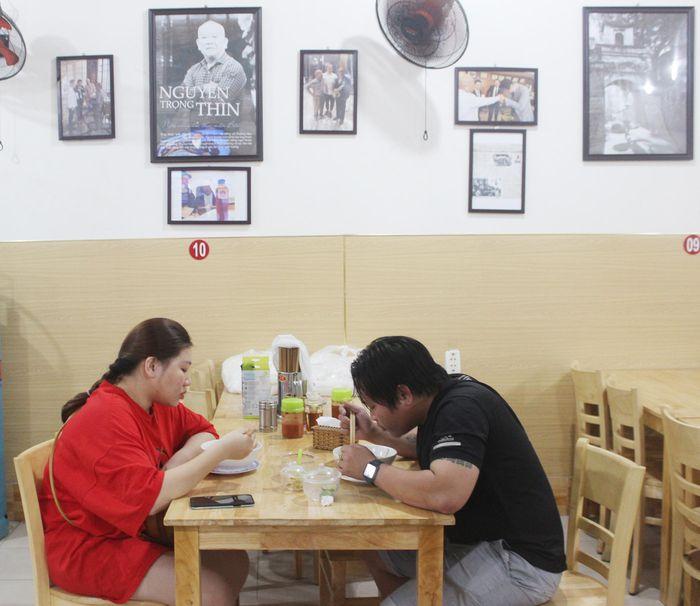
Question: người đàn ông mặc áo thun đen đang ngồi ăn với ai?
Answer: người đàn ông mặc áo thun đen đang ngồi ăn với người phụ nữ mặc áo đỏ